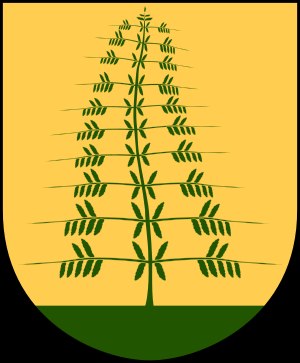
Bräkne herred
Bräkne härads våbenskjold
Bräkne härad var et herred beliggende i Blekinge. Tingsted var Bräkne-Hoby.